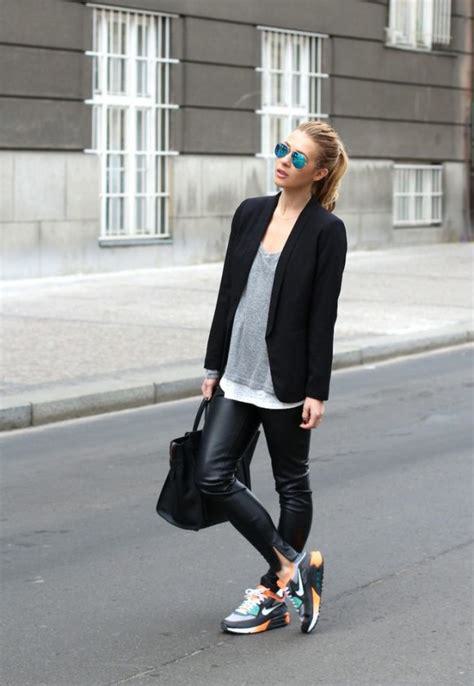
Brand: Nike
Model: Air Max 2017